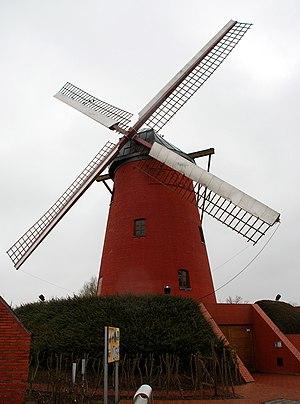
Outrijve est une section de la commune belge d'Avelgem située en province de Flandre-Occidentale. Jusqu'en 1977, c'était une commune à part entière.
Cette page regroupe l'ensemble des monuments classés de la ville belge d'Avelgem.